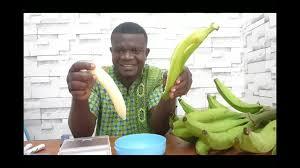
Mwanaume mwenye tabasamu amekaa mbele ya meza, na anashikilia ndizi mbili kwa mikono yake. Ndizi moja ni ndefu na bado mbichi, yenye rangi ya kijani kibichi na nyingine imetolewa maganda na inaonekana nyeupe.